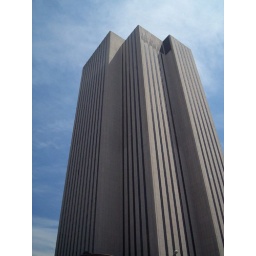
office building near brooklyn bridge